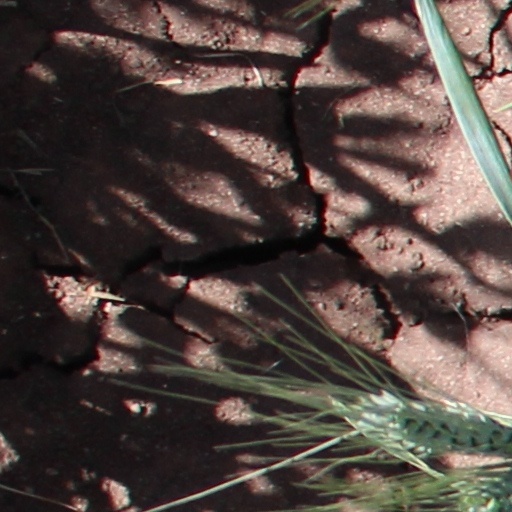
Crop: wheat